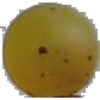
Label: Grape White 3